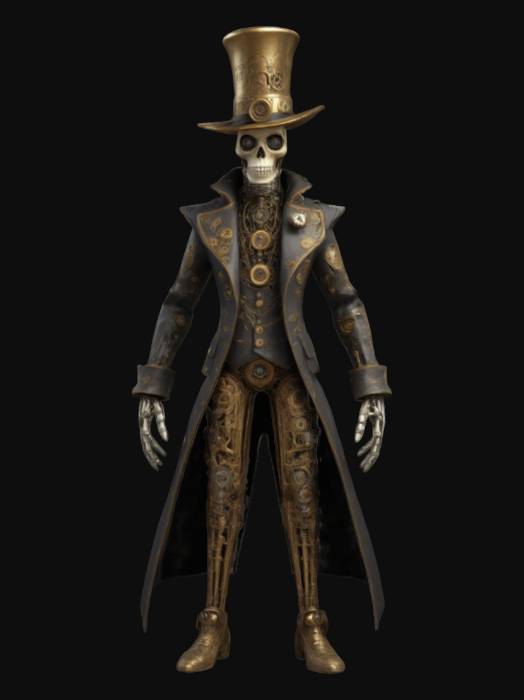
미적 점수 (1~10점): 8